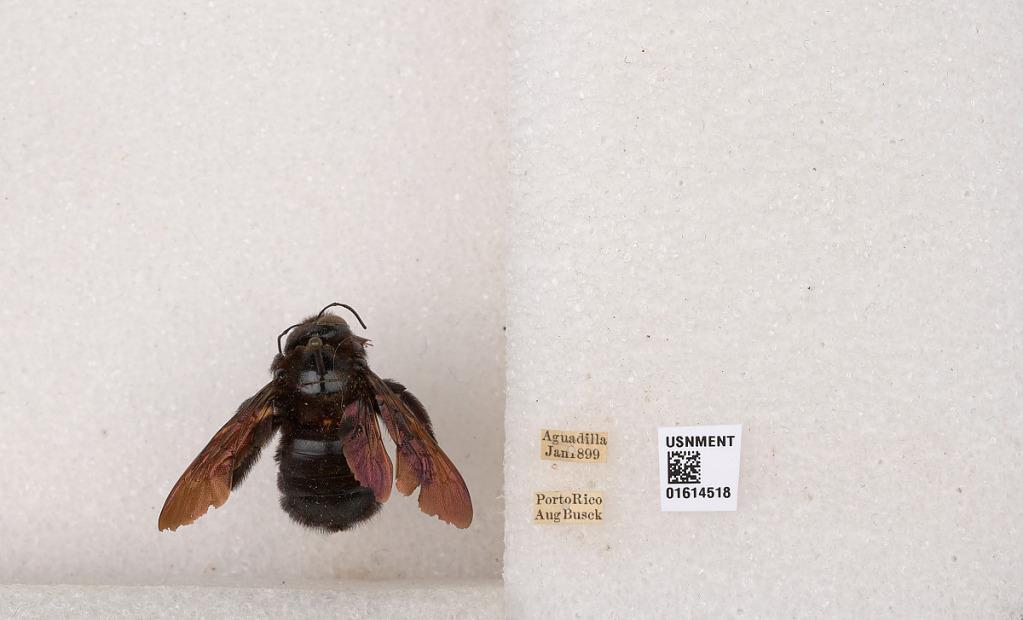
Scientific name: Xylocopa (Neoxylocopa) mordax Smith
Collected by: A. Busck
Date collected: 1899-1-1
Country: Puerto Rico
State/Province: Aguadilla
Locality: Aguadilla